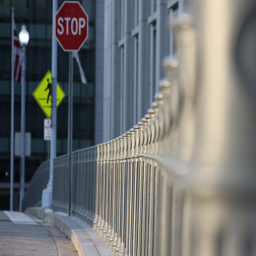
A stop sign is by a long white fence.
There is a stop sign in the distance.
A street with a railing on the side and a stop sign on the street curb.
A row of poles lines a side walk next to some street signs.
A stop sign on the sidewalk in the middle of a street.